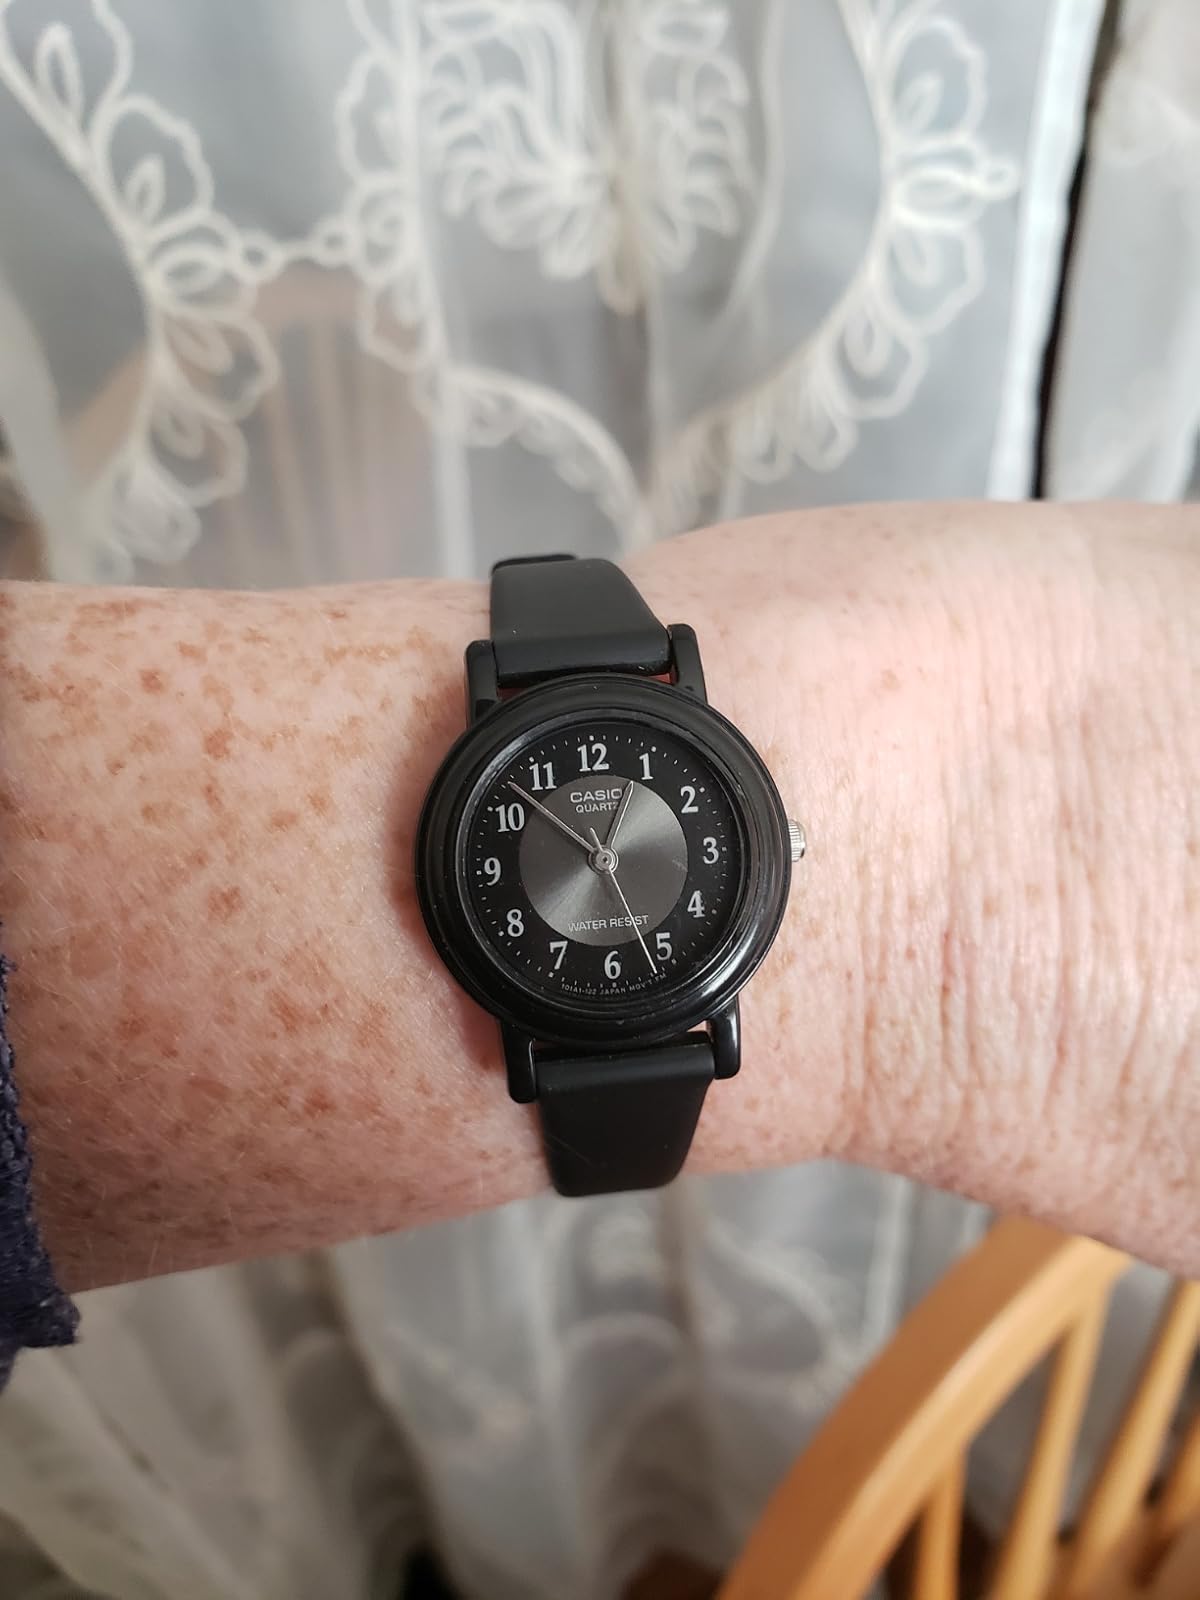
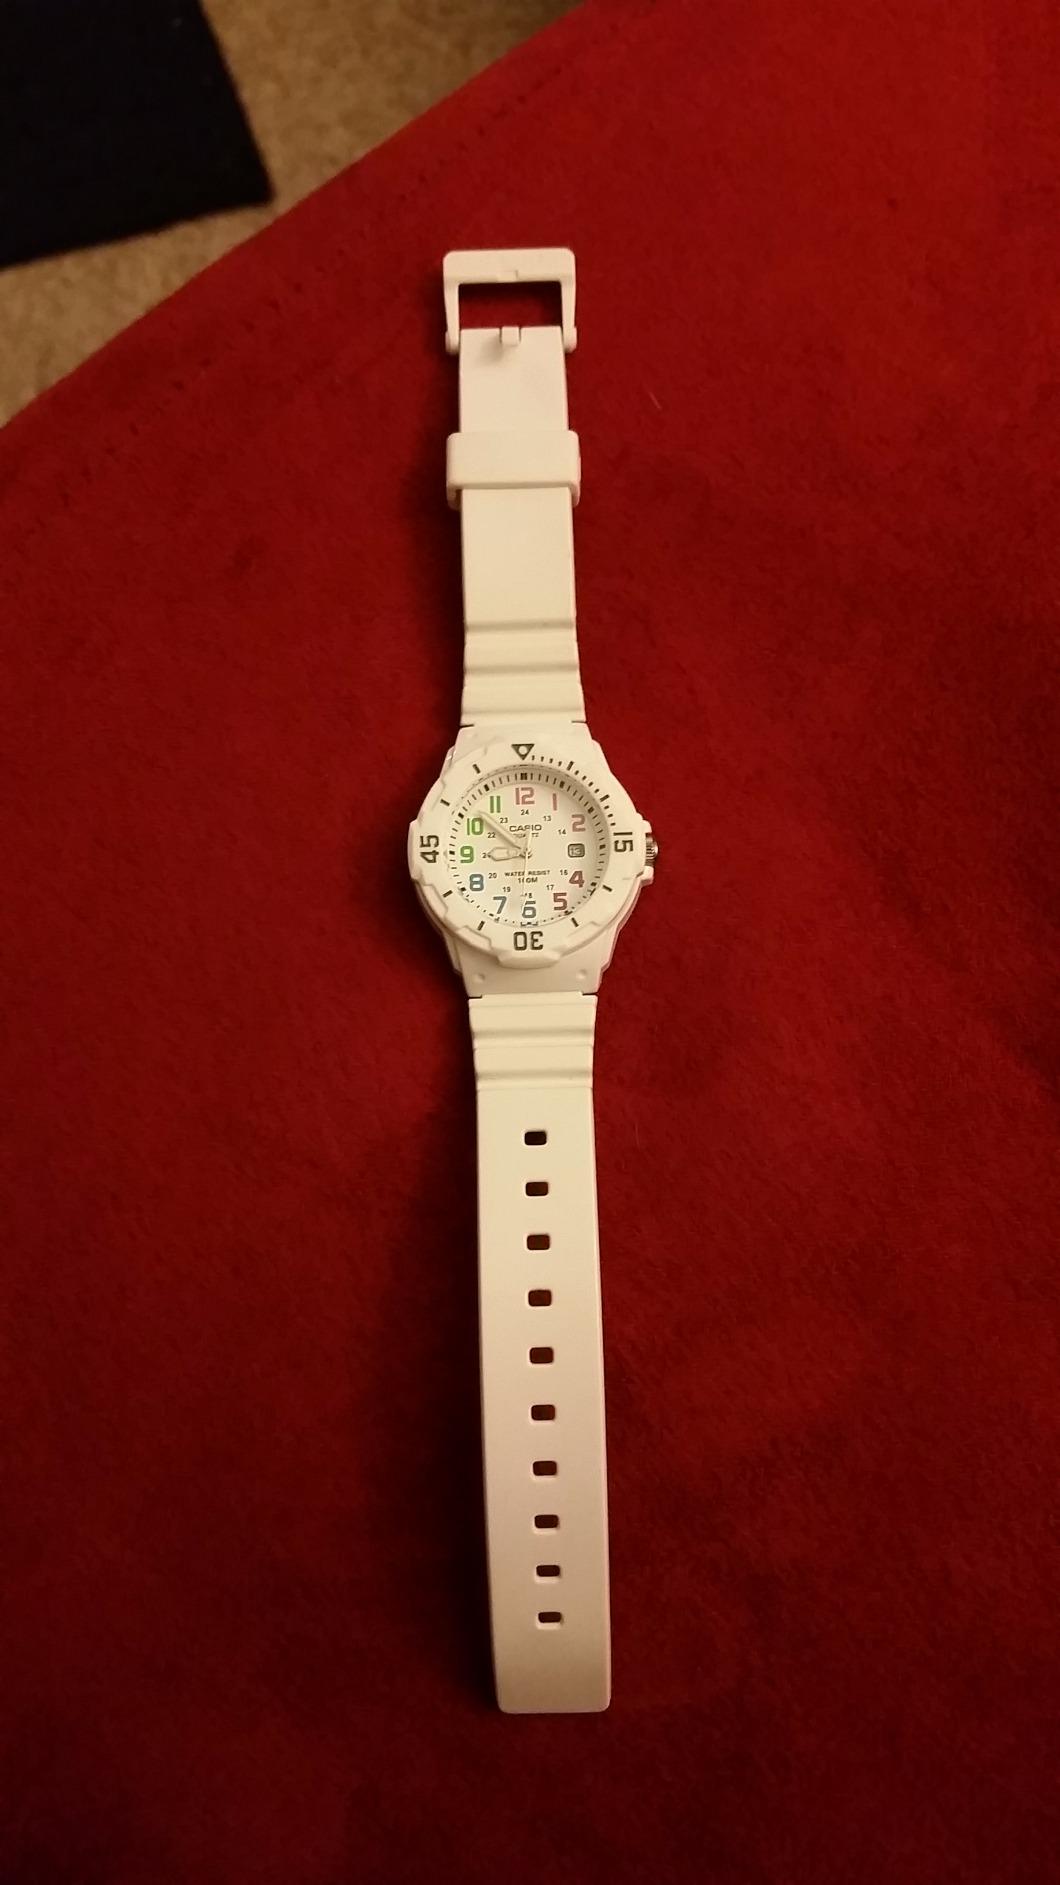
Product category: accessories_watch
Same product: no